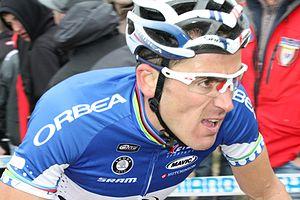
Remiremont, en vosgien de la montagne [rmirmo], est une commune française située dans le département des Vosges en région Grand Est. Située sur le piémont vosgien à 400 m d'altitude, elle marque l'entrée dans la moyenne montagne à l'embouchure des hautes vallées de la Moselle, de la Moselotte et de la Cleurie dont l'altitude va croissante.